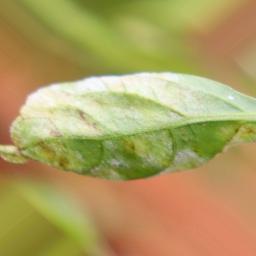
Label: powdery mildew